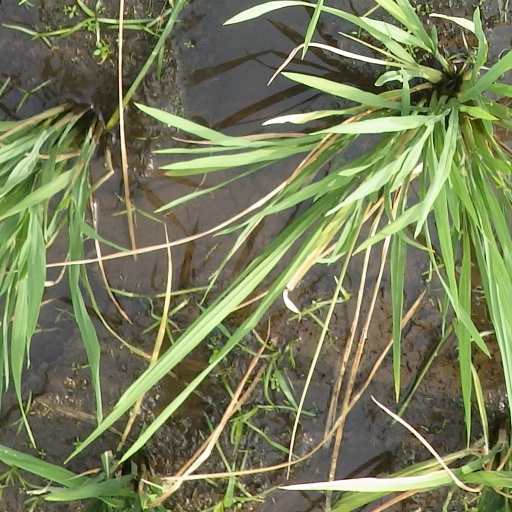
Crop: rice